50 Rector Park

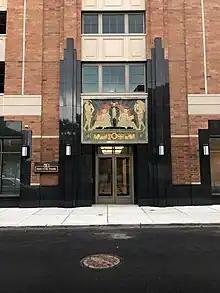
Terracotta relief from earlier building

The complex was originally planned to incorporate an historic six-story building that was once part of Ballantine Brewery. It was later used by the University of Newark then two years later the NJ Law School joined, becoming Rutgers School of Law and until 2006 the city's Science High School.